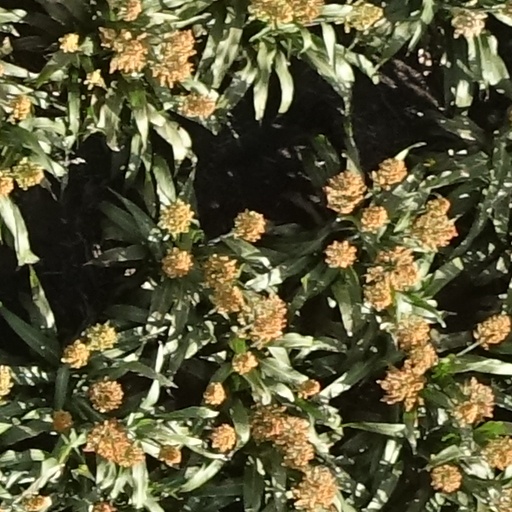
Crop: sorghum